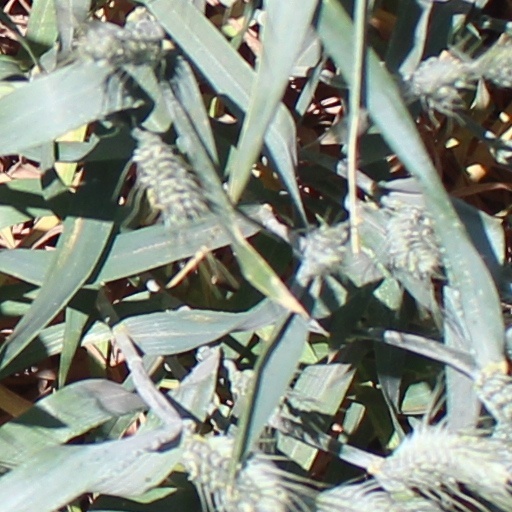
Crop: wheat